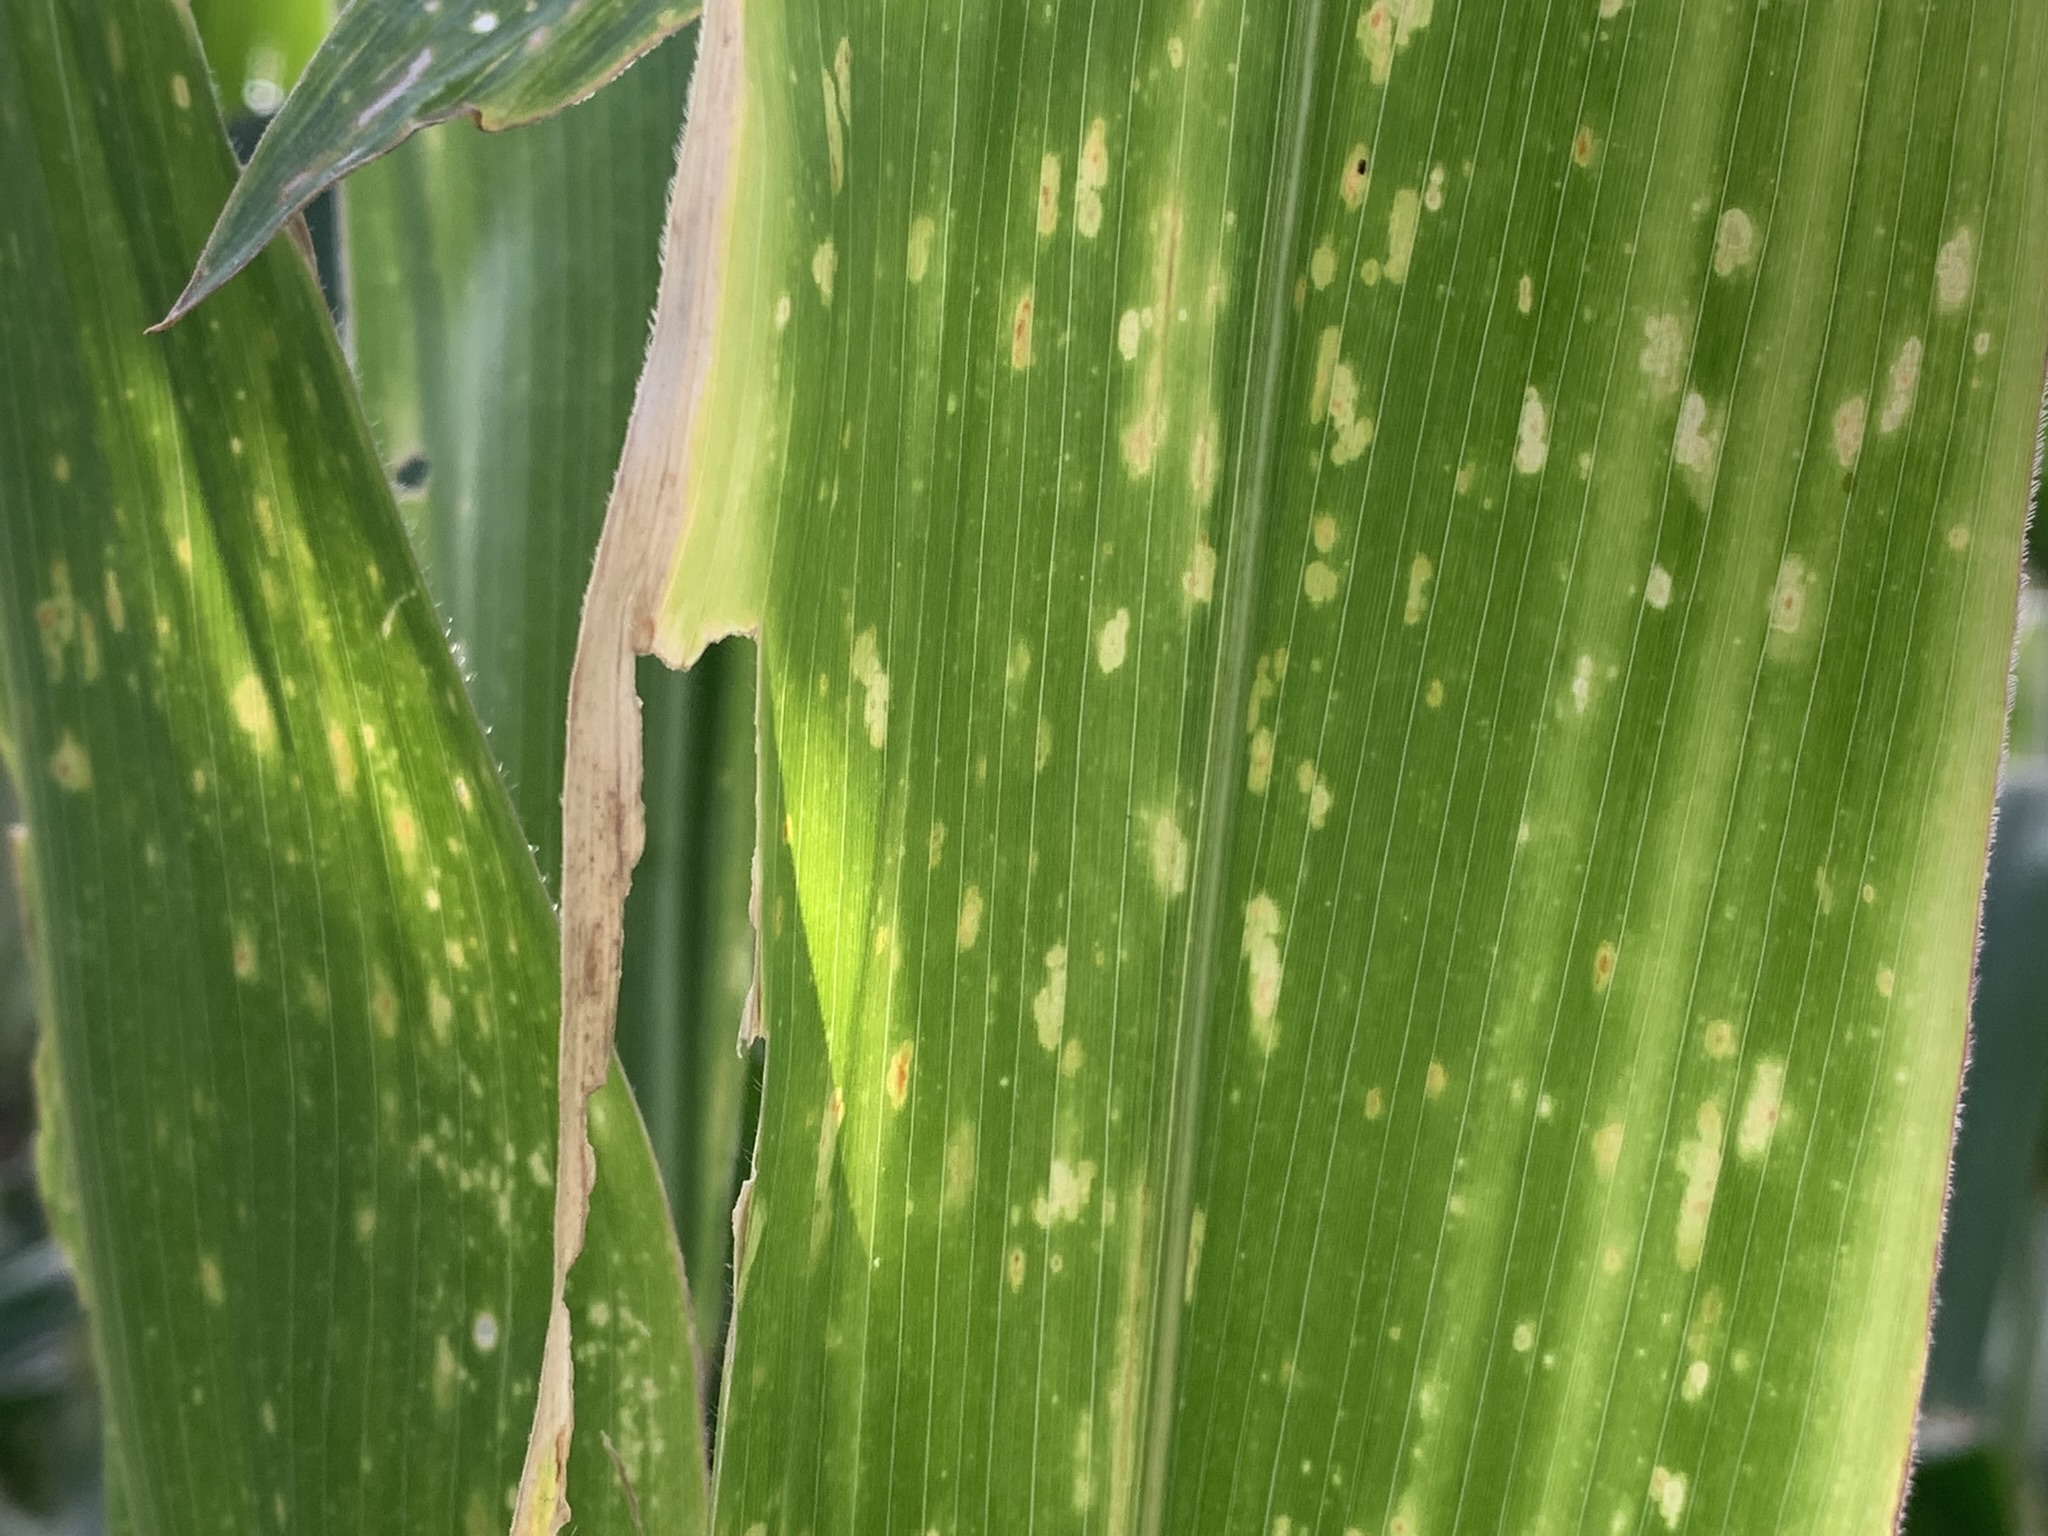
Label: MLN